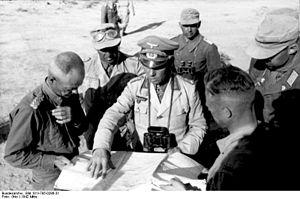
La Wehrmacht est le nom porté par l’armée du IIIᵉ Reich à partir du 21 mai 1935 et jusqu'à sa dissolution officielle en août 1946 par les forces d'occupation de l'Allemagne vaincue.